AF Corse

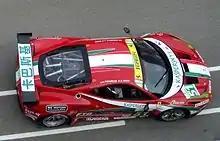
AF Corse's Ferrari 458 Italia GT2 at Zhuhai International Circuit.

In 2010, the FIA GT Championship was dissolved and two new championships were born from it. The GT1 class of the former series became the FIA GT1 World Championship while the GT2 class formed the FIA GT2 European Championship. The GT2 series was suspended due to lack of entries. As a result, the AF Corse team joined the Le Mans Series. For the 2010 season, the team fielded three Ferrari F430 GT2s for the series' GT2 class. Drivers Matías Russo and Luís Pérez Companc campaigned the #94 Ferrari with Toni Vilander and former Grand Prix drivers Jean Alesi and Giancarlo Fisichella in the #95. ALMS regulars, with the Risi Competizione team, Jaime Melo and Gianmaria Bruni drove the Ferrari #96.